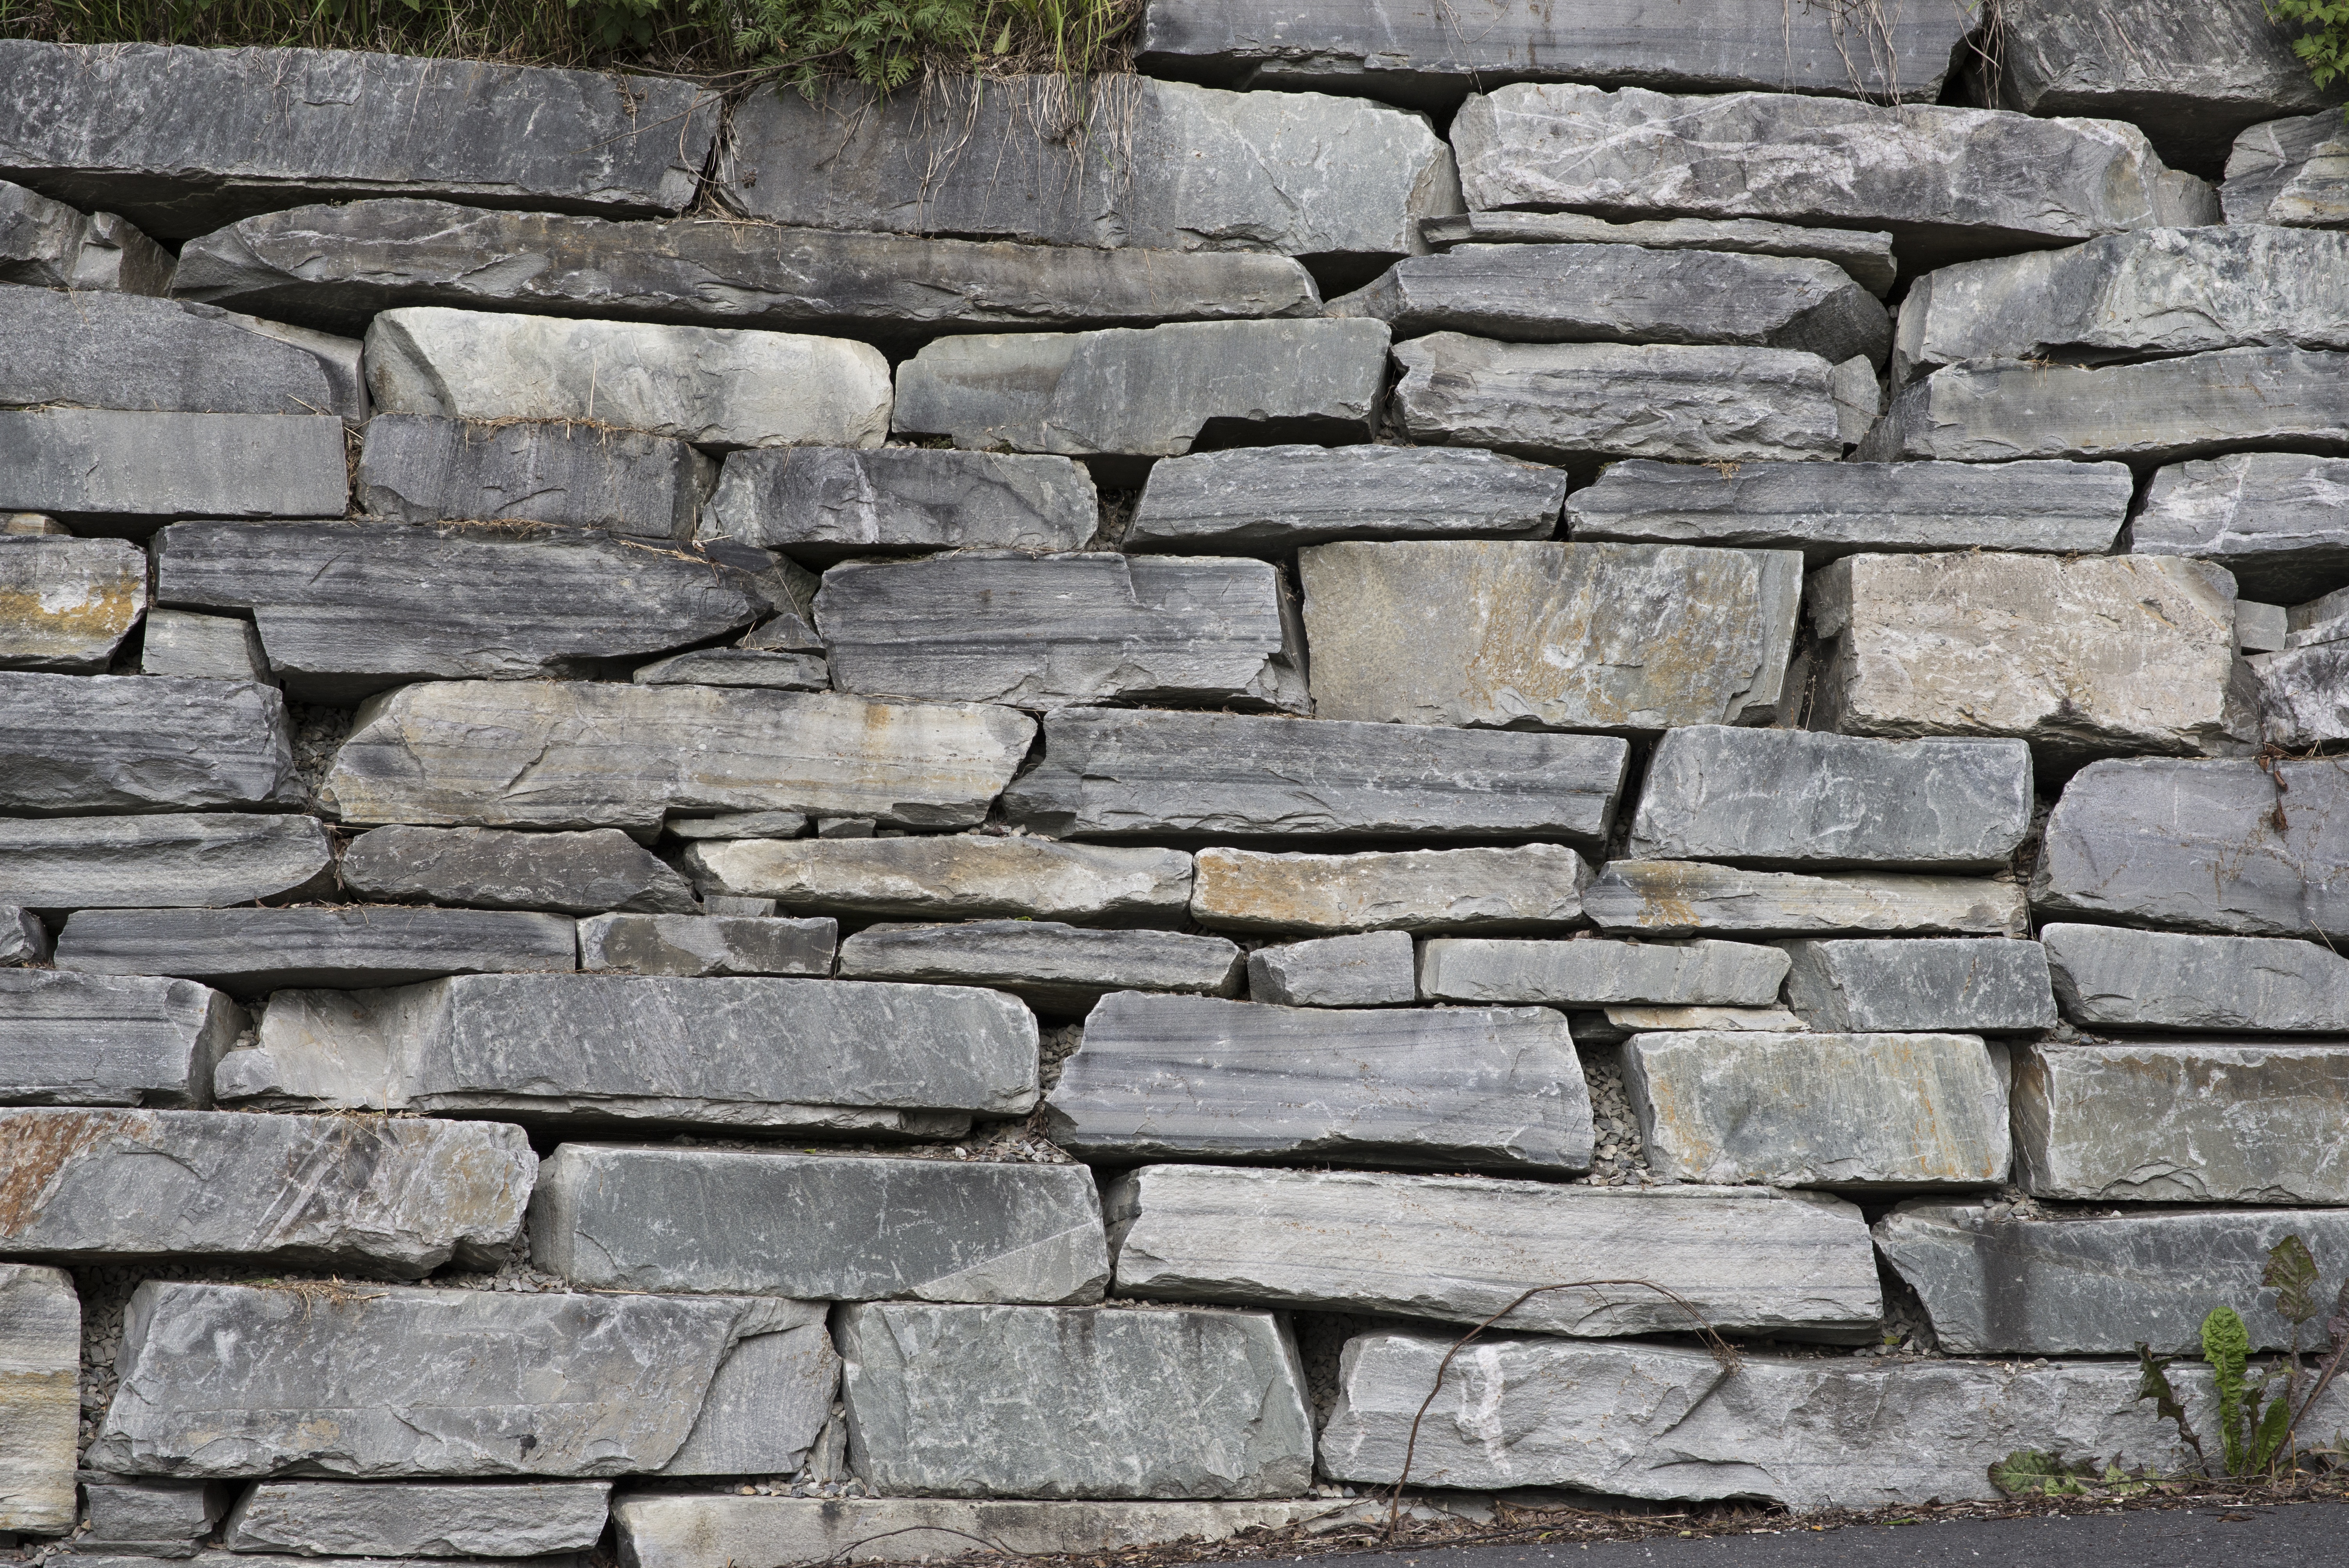
grass, rock, building, cobblestone, wall, stone wall, brick, material, carved, brickwork, norway, norwegian, carved stone, flooring, road surface, hewn stone wall